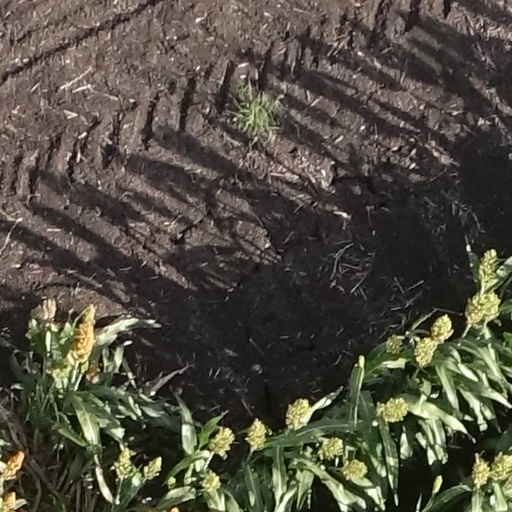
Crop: sorghum